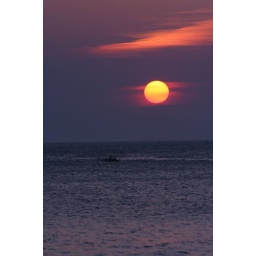
sunset in mindoro near white beach colors so real